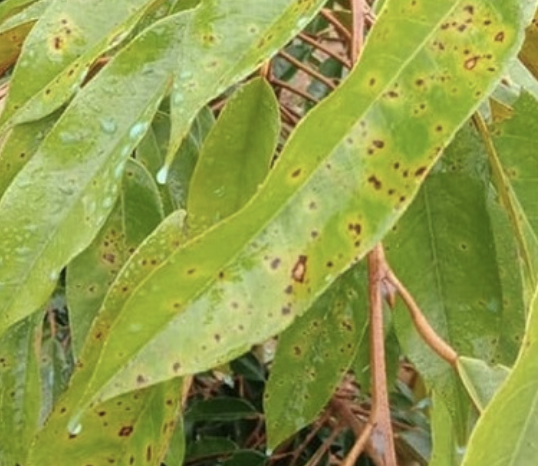
Label: canker_disease